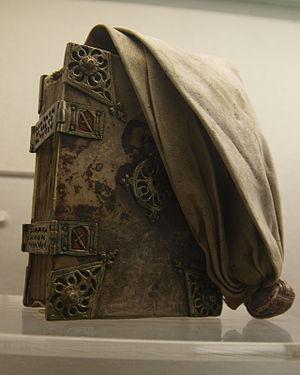
Un « livre de ceinture » est un petit livre portable adopté par les moines, les membres du clergé ou de l'aristocratie européens du Moyen Âge, qui fut un accessoire populaire de l'habit médiéval entre les XIIIᵉ et XVIᵉ siècles. Il consiste en un livre dont la reliure de cuir, rappelant l'aumônière médiévale, pend sous la couverture du livre en une longue langue effilée avec un nœud au bout qui pouvait être glissé dans la gaine ou la ceinture de quelqu'un. Le nœud était en général fait de bandes de cuir tissées ensemble pour plus de durabilité. Le livre pendait à l'envers et en arrière afin de pouvoir le ramener à soi dans le bon sens pour le lire. Le livre était le plus souvent de thème religieux : l'office journalier d'un clerc ou, pour les laïcs et en particulier pour les femmes, un livre d'heures. L'un des textes les plus répandus parmi les livres de ceintures est la Consolation de la philosophie de Boèce, bien qu'il ne s'agisse en fait que du seul livre de ceinture de philosophie ou de théologie qui nous soit parvenu. Les femmes portaient surtout des livres de ceintures par convenance car, au-dessus de la ceinture, ils étaient à la mode au XVᵉ siècle.